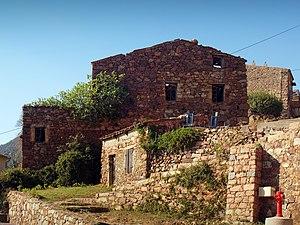
Partinello (Corse) - Maison ruinée en face de l'église
Partinello est une commune française située dans la circonscription départementale de la Corse-du-Sud et le territoire de la collectivité de Corse. Elle appartient à l'ancienne piève de Sia dont elle était le chef-lieu, dans les Deux-Sevi.